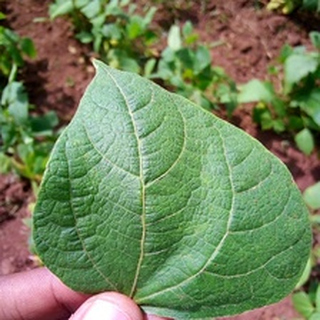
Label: healthy_bean